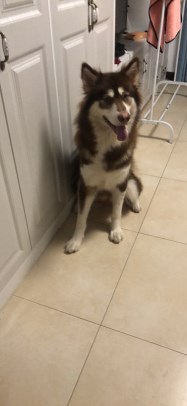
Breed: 1324-n000004-malamute